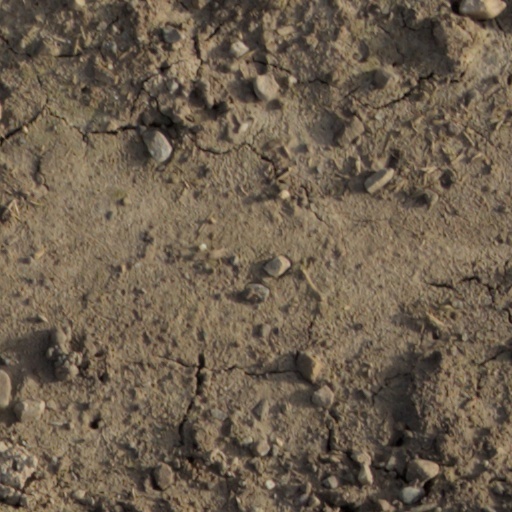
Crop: wheat